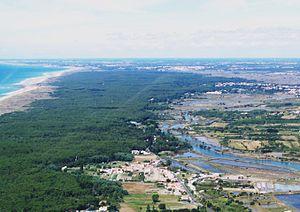
Vue aérienne de la commune d'Olonne-sur-Mer en Vendée, avec le bourg, l'étier et les salines visibles sur la droite, et la forêt domaniale d'Olonne et l'océan Atlantique à gauche.
Les marais d'Olonne sont une région de marais située dans le département de la Vendée en France.
La forêt d'Olonne est une forêt domaniale française. Elle est située en Vendée sur le territoire de la commune des Sables-d'Olonne.